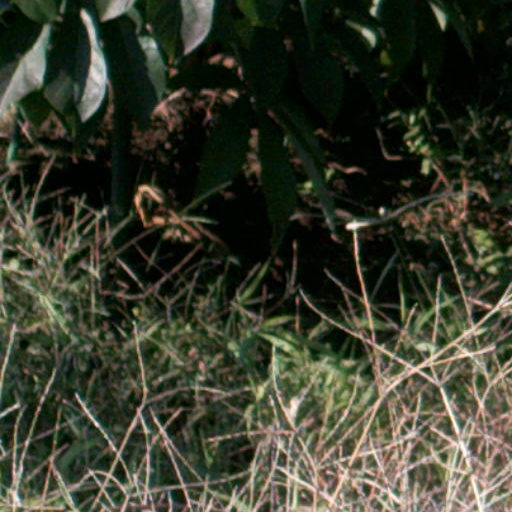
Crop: cassava